English Civil War

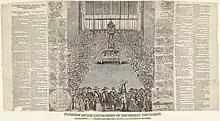
A sitting of the Long Parliament, 1640

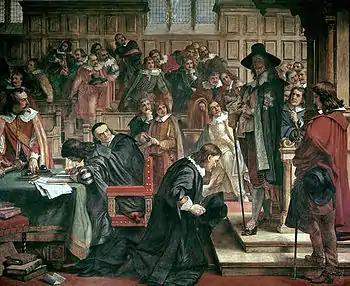
The king's attempt to arrest the Five Members, depicted in a 19th-century painting.

The new Parliament proved even more hostile to Charles than its predecessor. It immediately began to discuss grievances against him and his government, with Pym and Hampden in the lead. They took the opportunity presented by the King's troubles to force various reforming measures – including many with strong "anti-Papist" themes – upon him. The members passed a law stating that a new Parliament would convene at least once every three years – without the King's summons if need be. Other laws passed making it illegal for the king to impose taxes without Parliamentary consent and later gave Parliament control over the King's ministers.